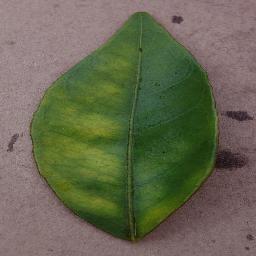
Label: Orange___Haunglongbing_(Citrus_greening)